Riverbank Publications

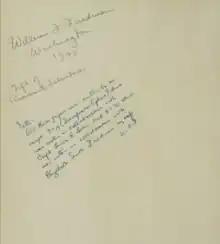
Inscription by William Friedman in the Marshall Library’s copy of the Riverbank Publications 15-22.

The Riverbank Publications is a series of pamphlets written by the people who worked for millionaire George Fabyan in the multi-discipline research facility he built in the early 20th century near Chicago. They were published by Fabyan, often without author credit. The publications on cryptanalysis, mostly written by William Friedman, with contributions from Elizebeth Smith Friedman and others, are considered seminal in the field. In particular, Publication 22 introduced the Index of Coincidence, a powerful statistical tool for cryptanalysis.